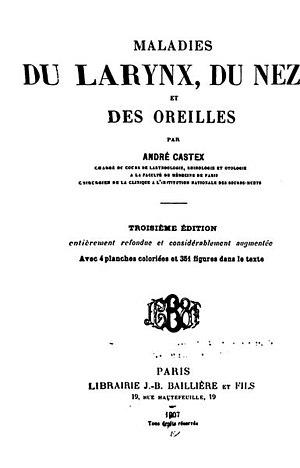
Manuel Castex
François Laurent André Castex est un médecin ORL français.